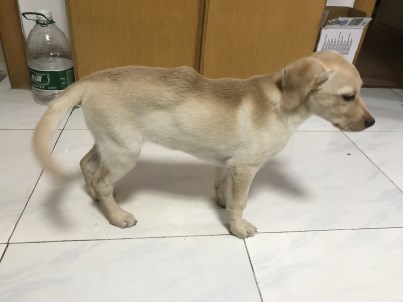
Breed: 3580-n000122-Labrador_retriever